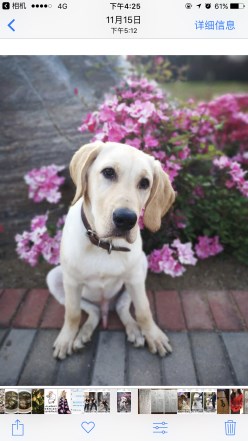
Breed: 3580-n000122-Labrador_retriever